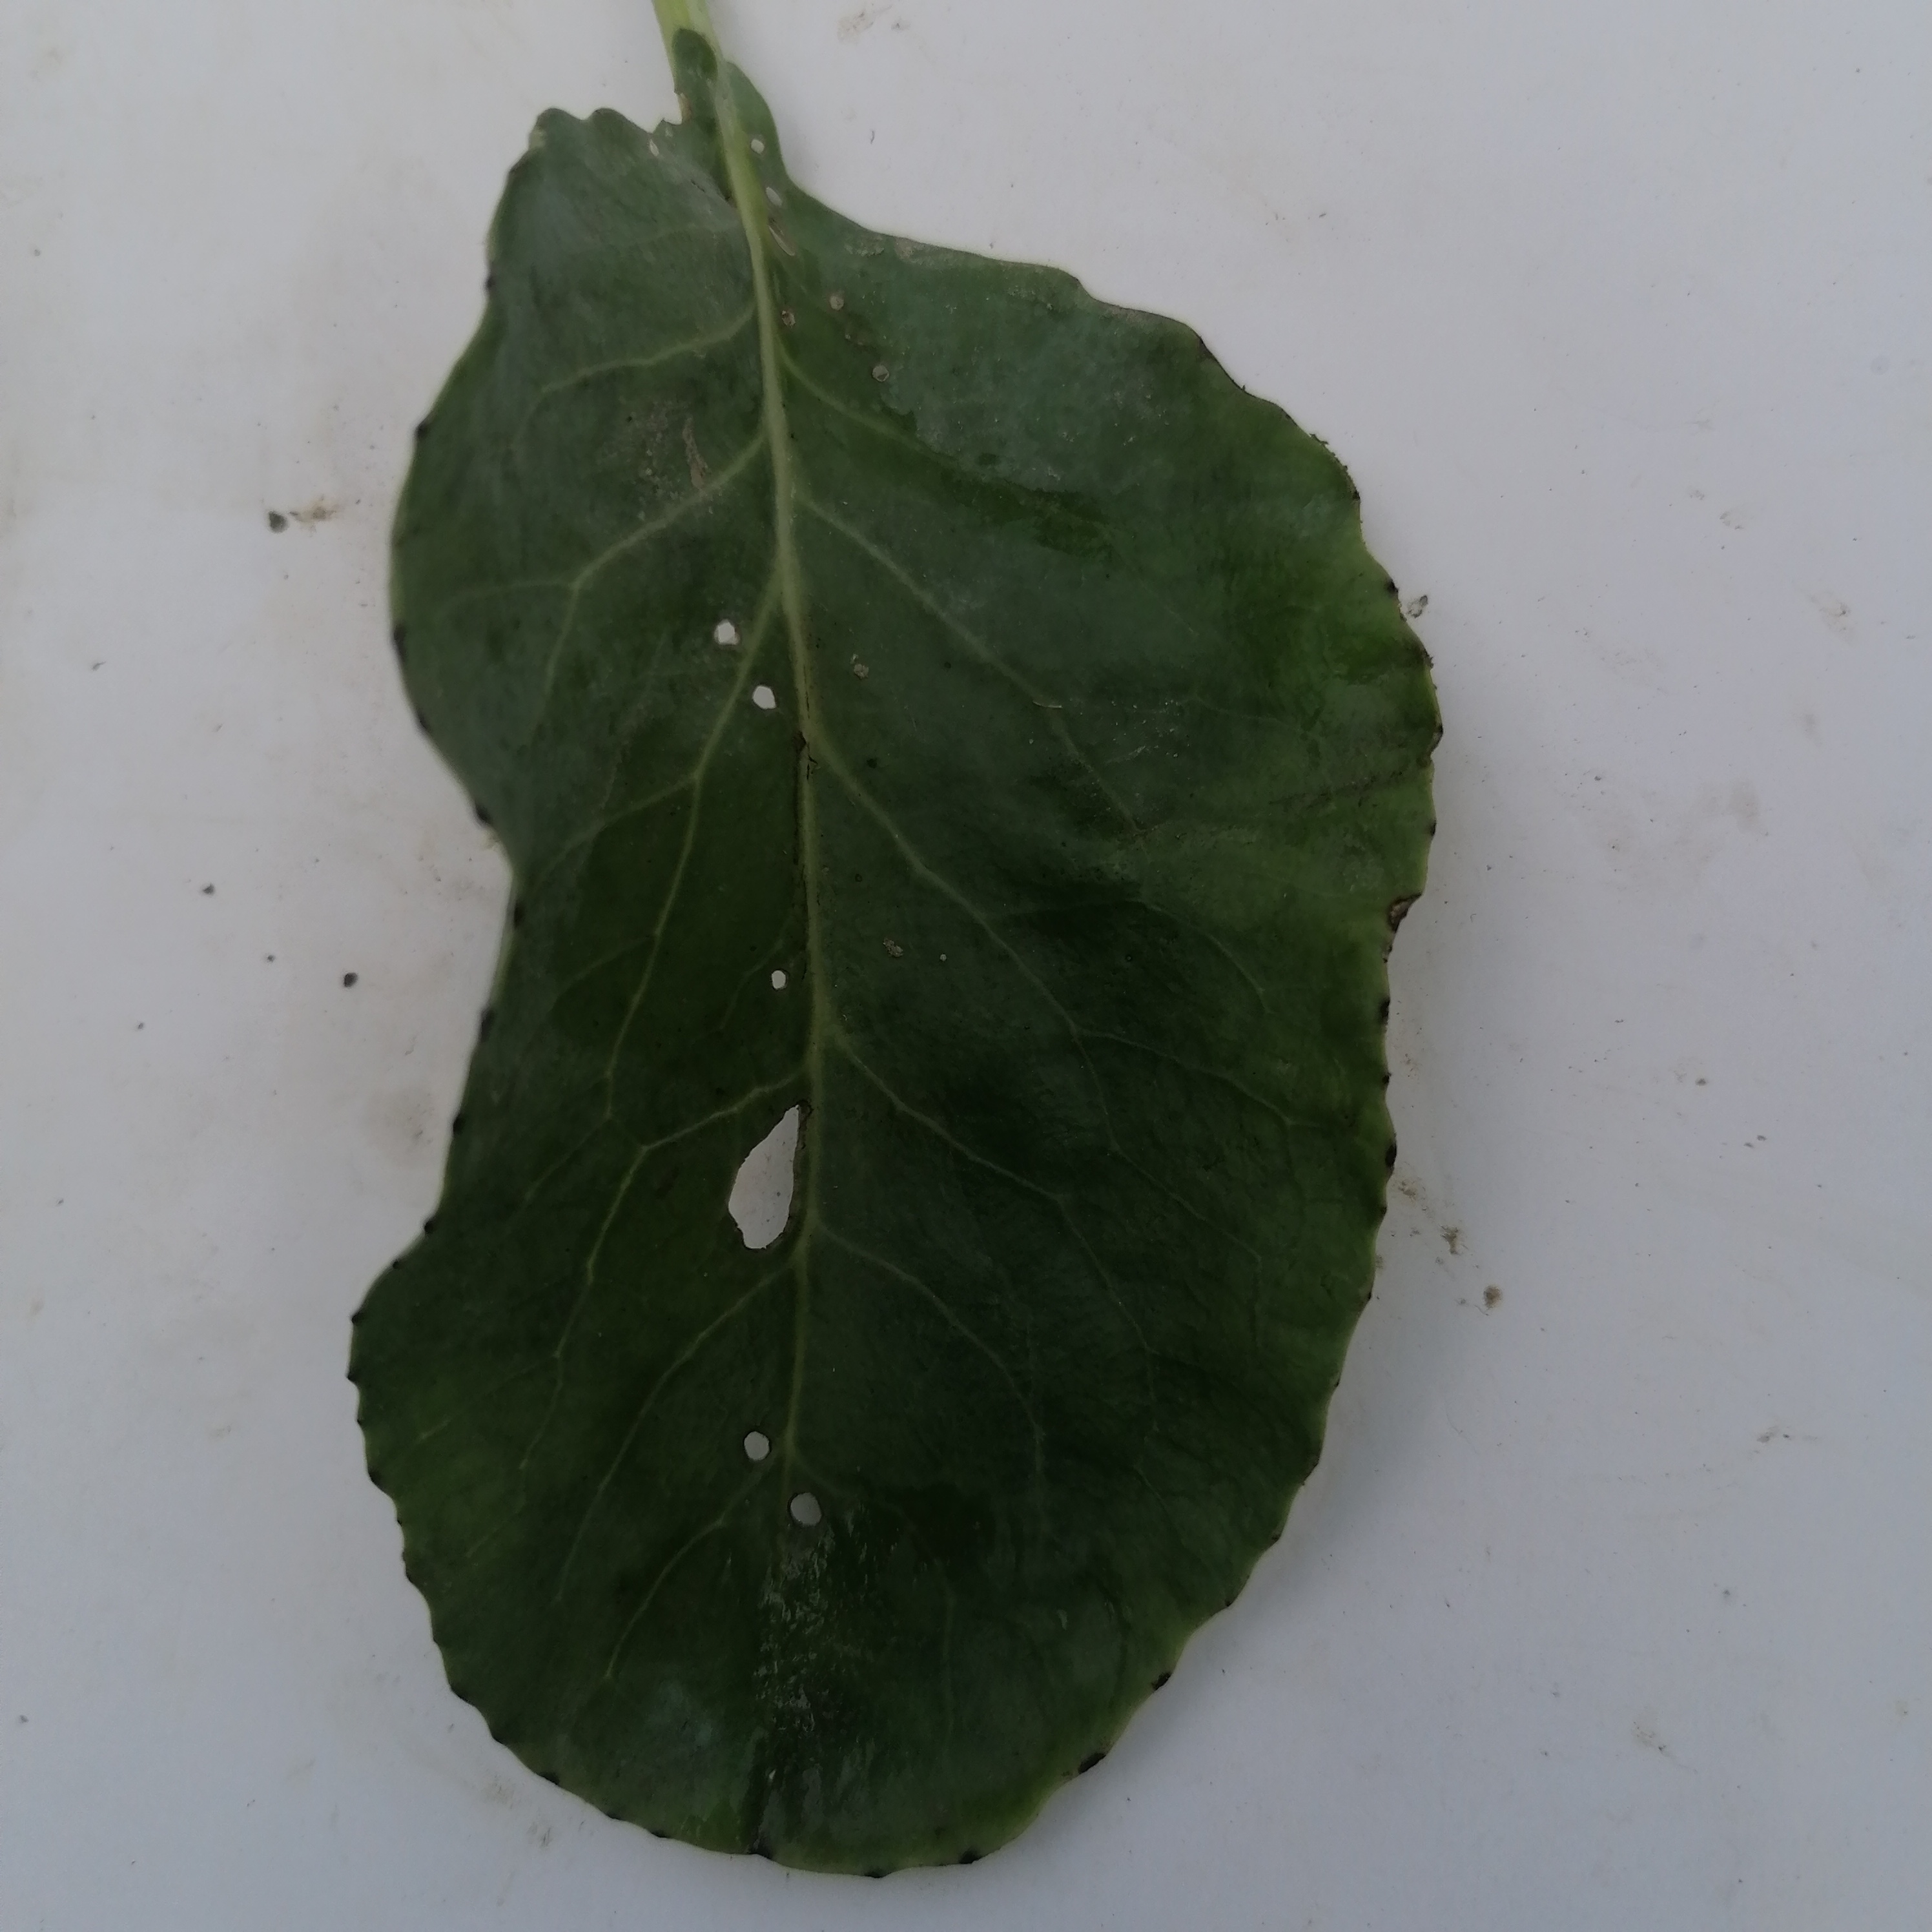
Label: Insect Hole